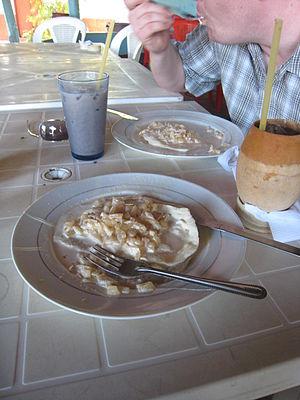
Le quesillo fait référence à différents mets ou aliments d'Amérique latine.